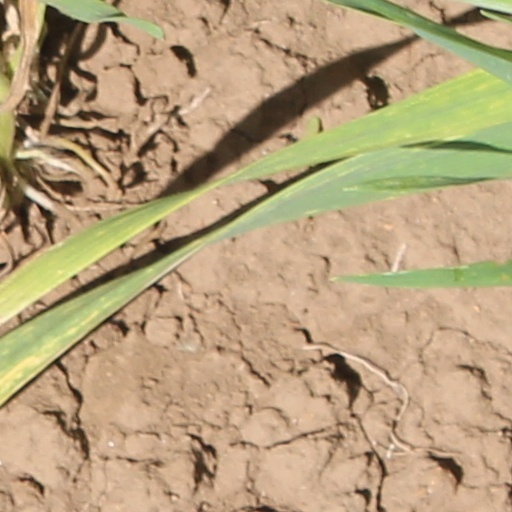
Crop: wheat